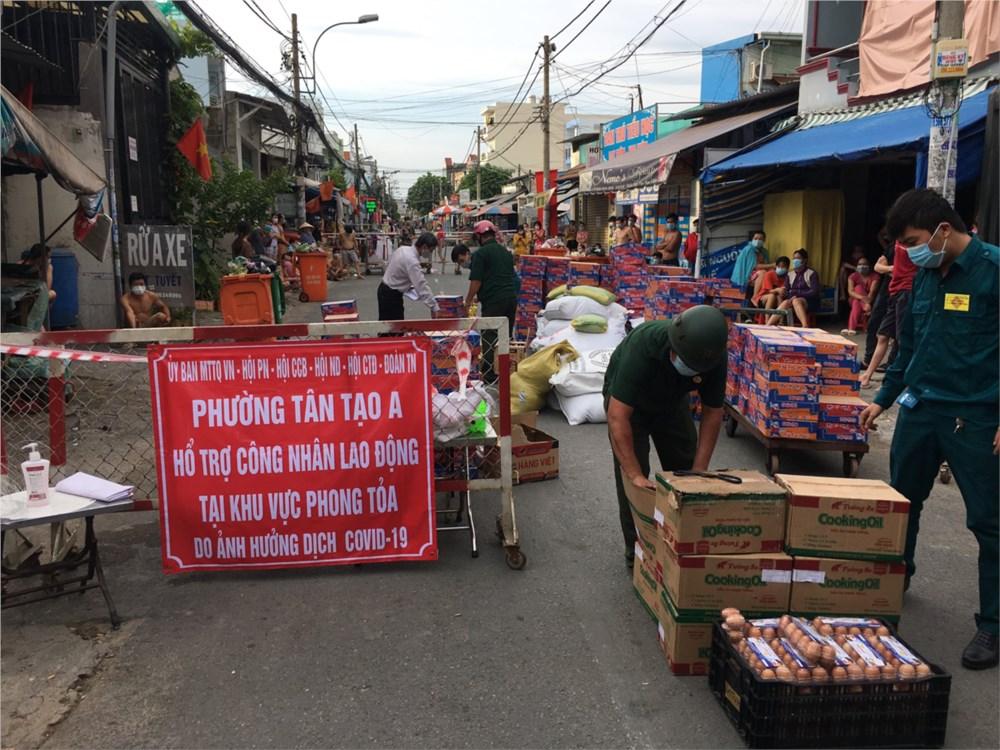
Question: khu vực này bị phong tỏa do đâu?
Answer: do ảnh hưởng dịch covid-19